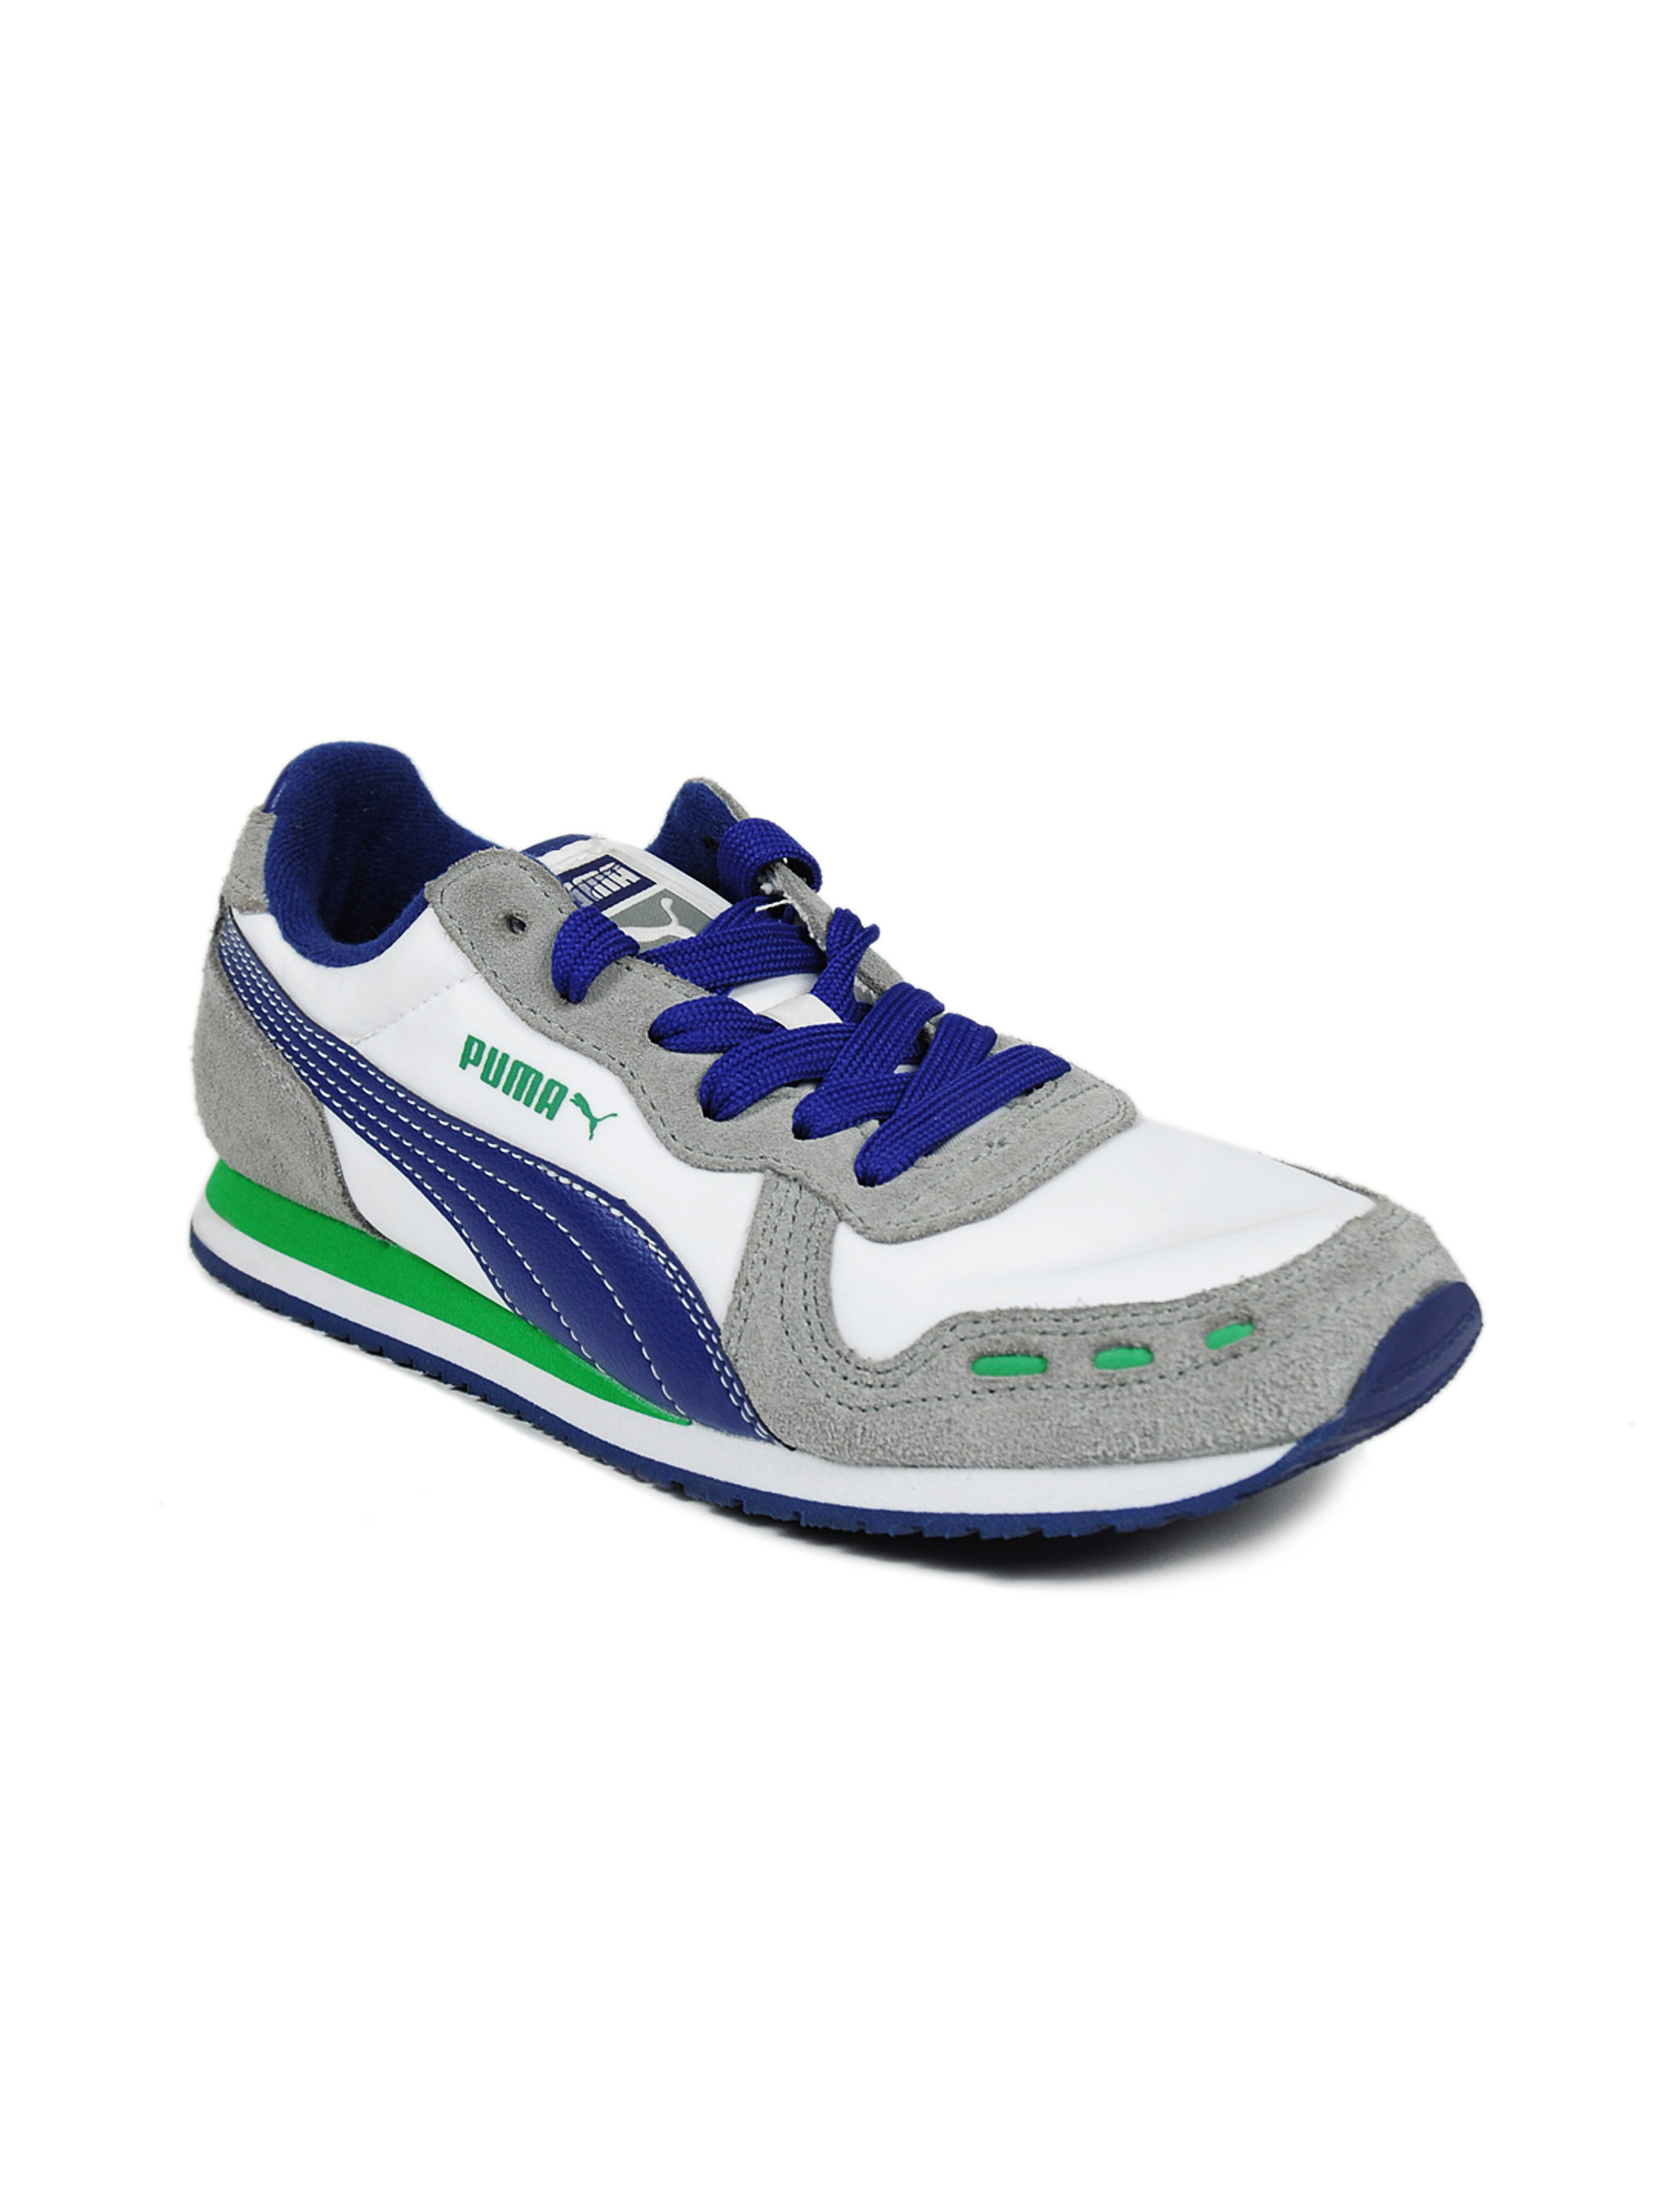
Puma Men Cabana Racer White Sports Shoes
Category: Footwear / Shoes / Sports Shoes
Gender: Men
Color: White
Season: Fall 2011
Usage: Sports